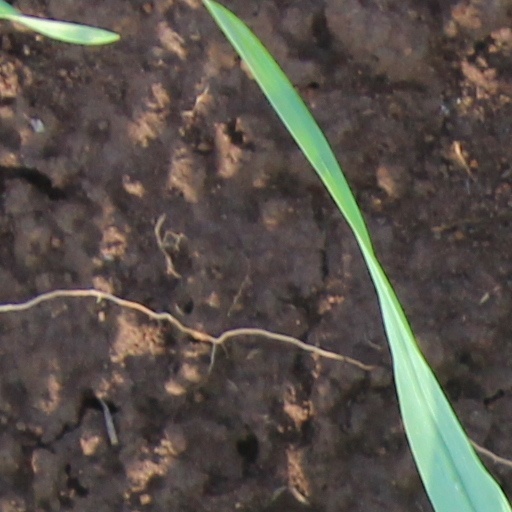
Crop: wheat